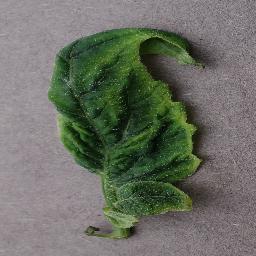
Label: Tomato___Tomato_Yellow_Leaf_Curl_Virus